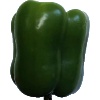
Label: Pepper Green 1